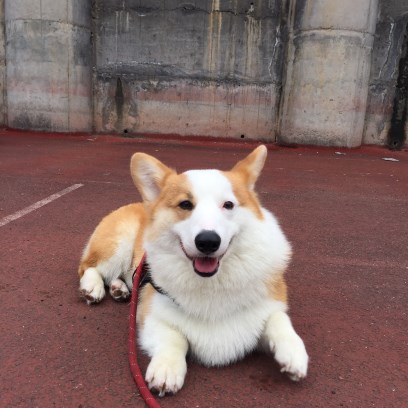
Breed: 2909-n000116-Cardigan